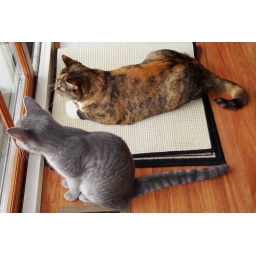
They are at the patio door watching birds out on the patio. Taken by Edgar.